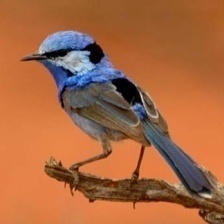
Species: SPLENDID WREN
Scientific name: MALURUS SPLENDENS